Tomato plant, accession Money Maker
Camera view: vertical (180 deg); turntable rotation: 120 degrees
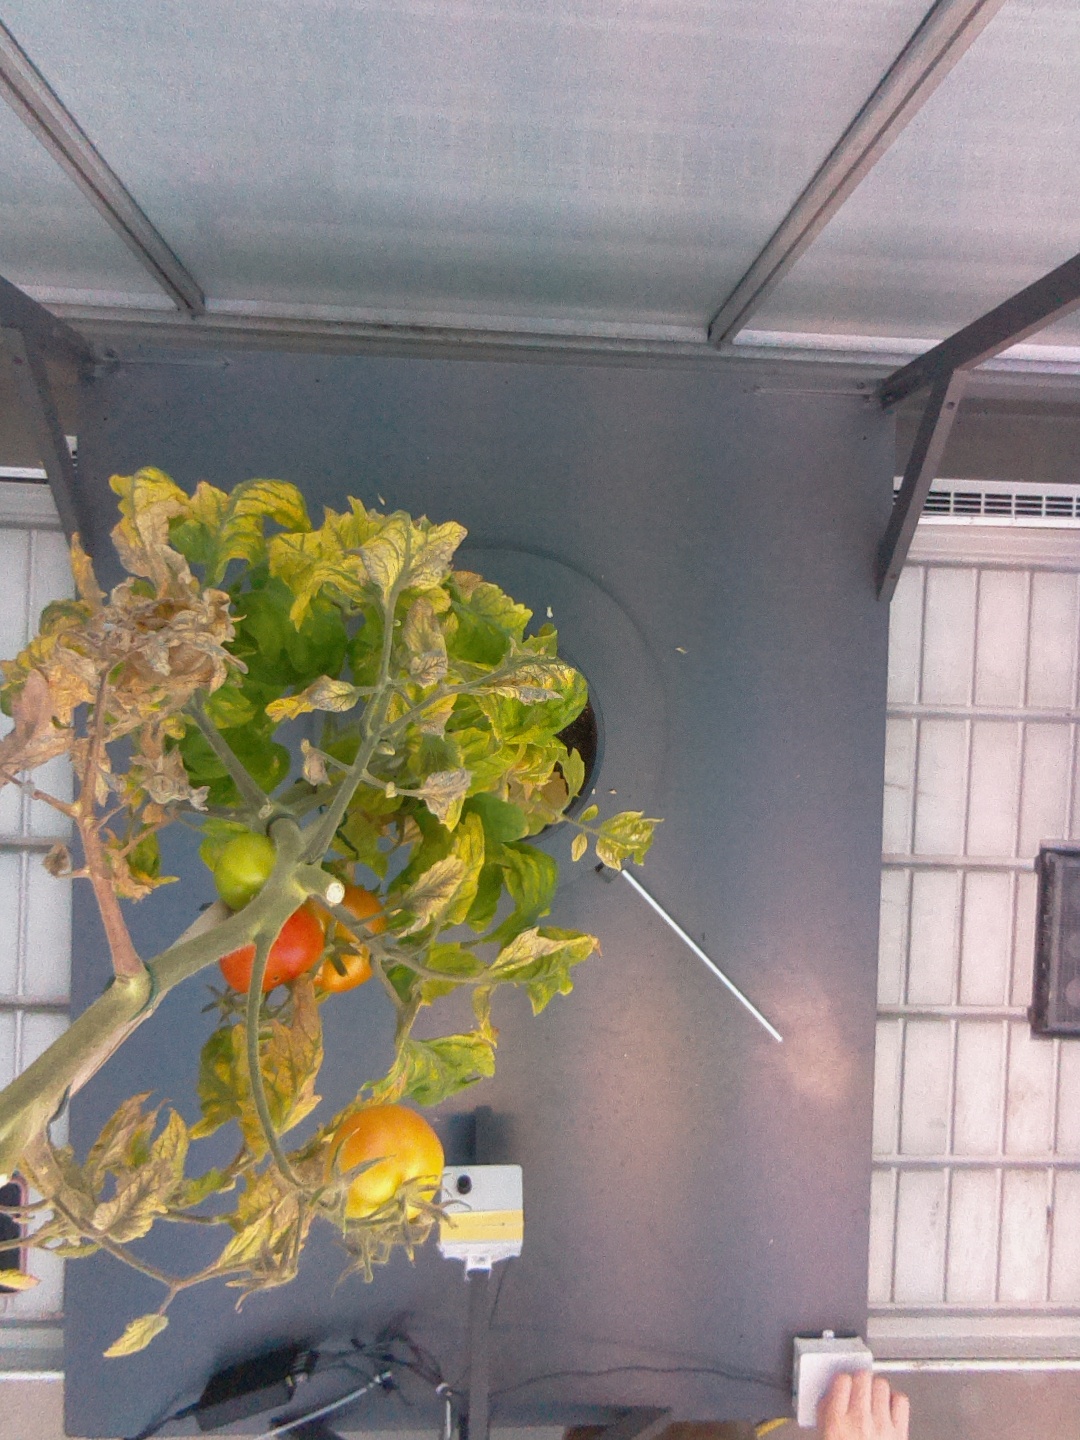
BBCH growth stage 84: 40%-50% of fruits show typical fully ripe color